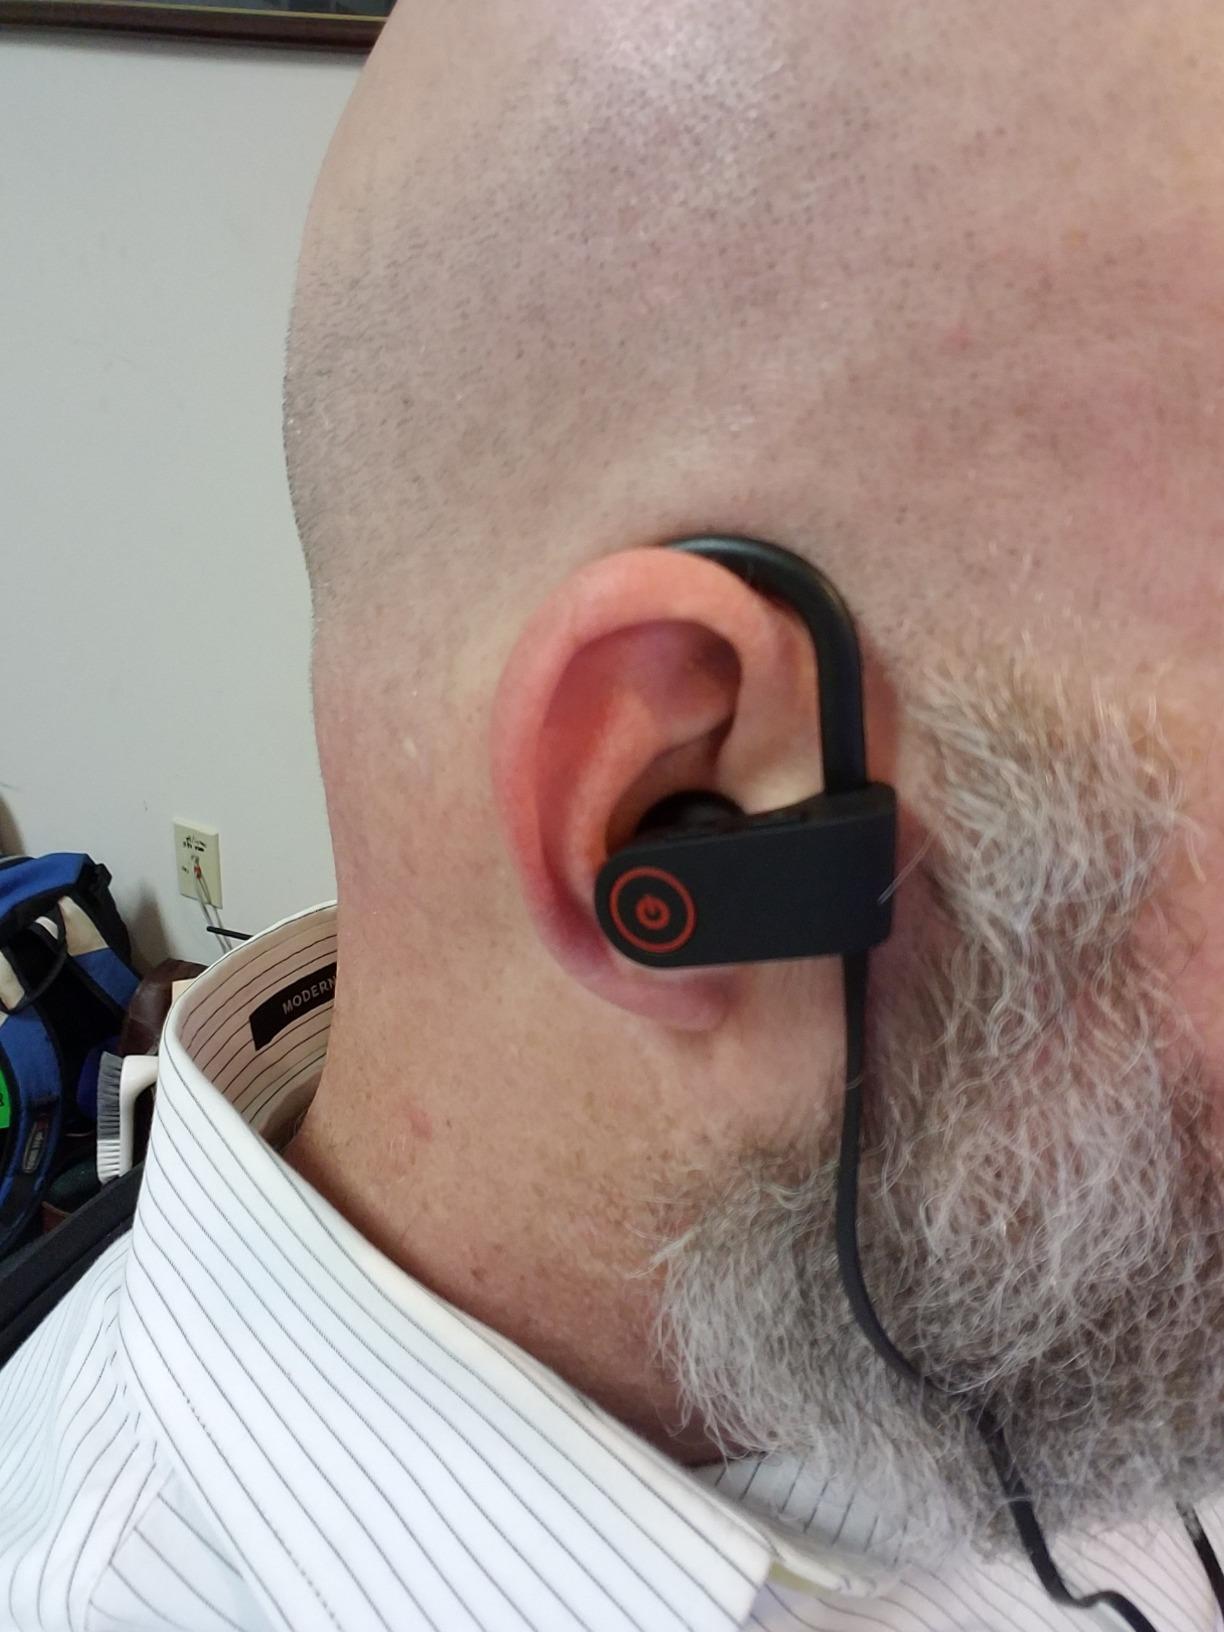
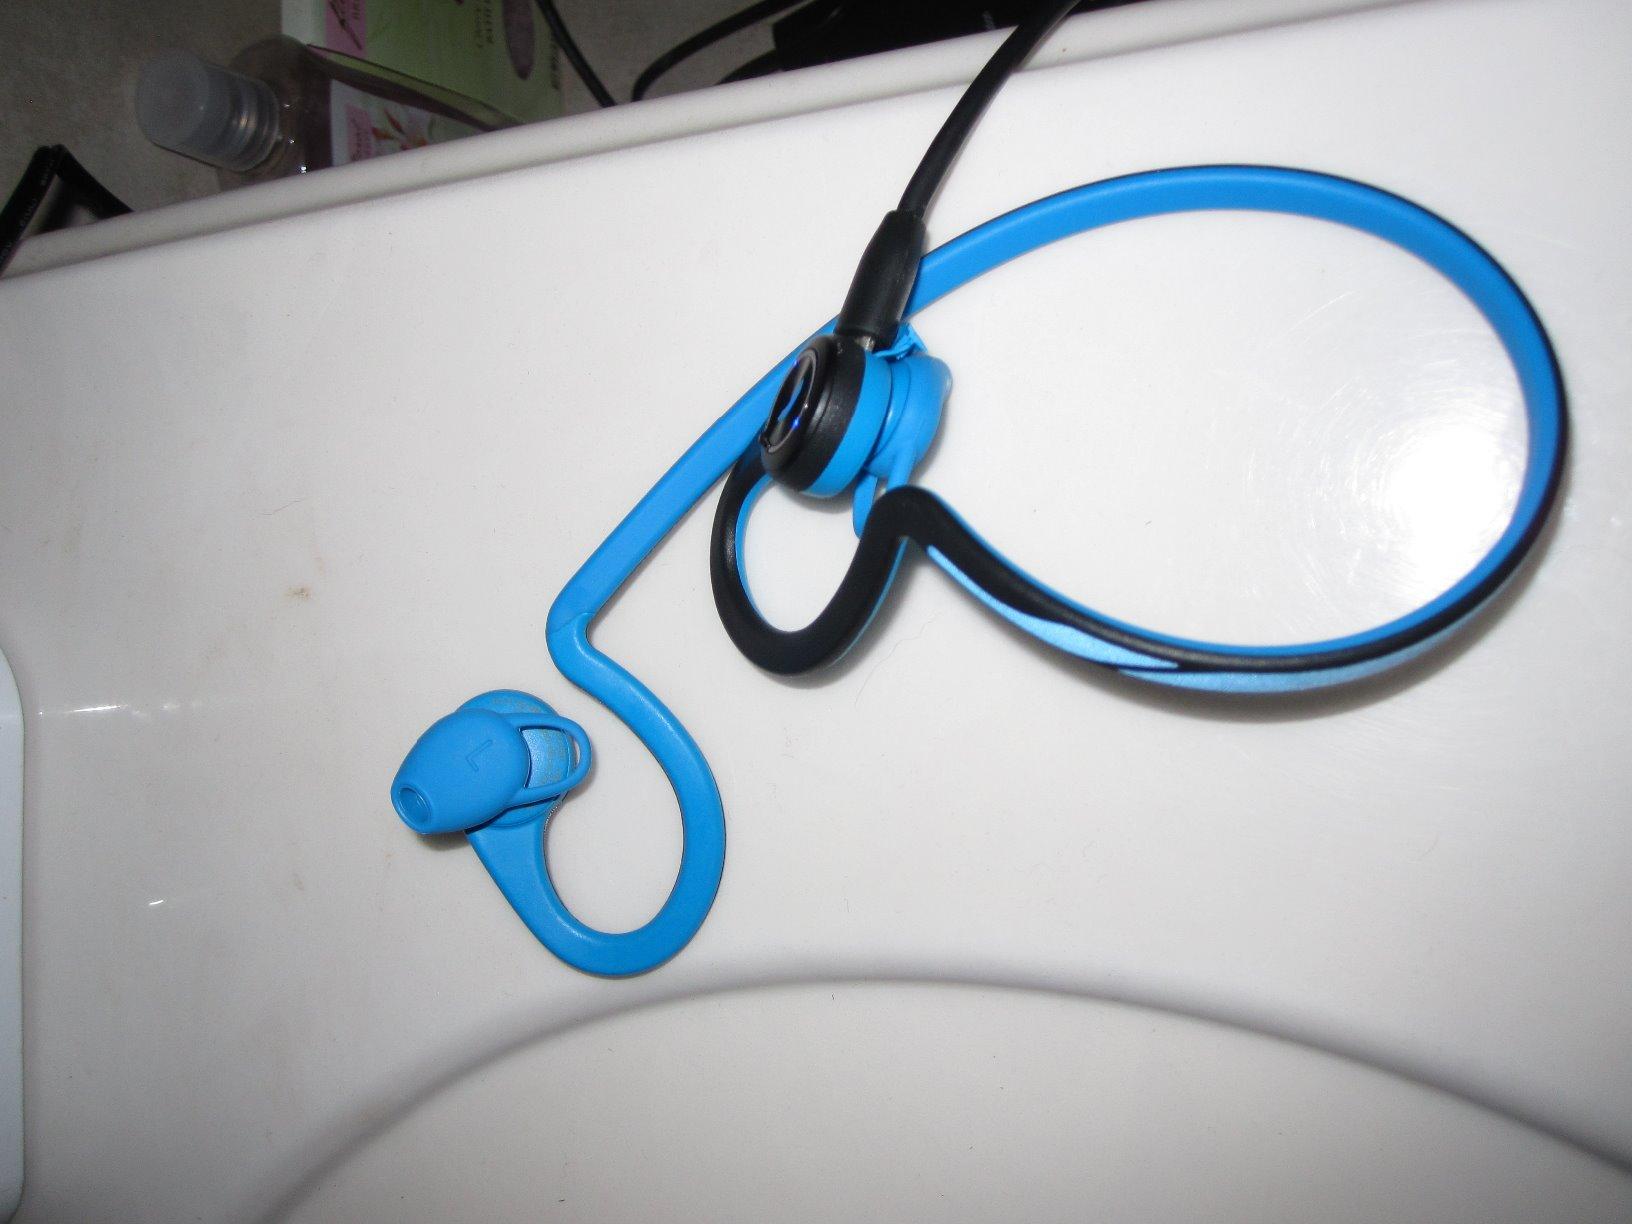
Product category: headphones
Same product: no